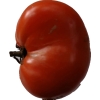
Label: tomato